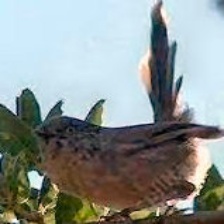
Species: WRENTIT
Scientific name: CHAMAEA FASCIATA